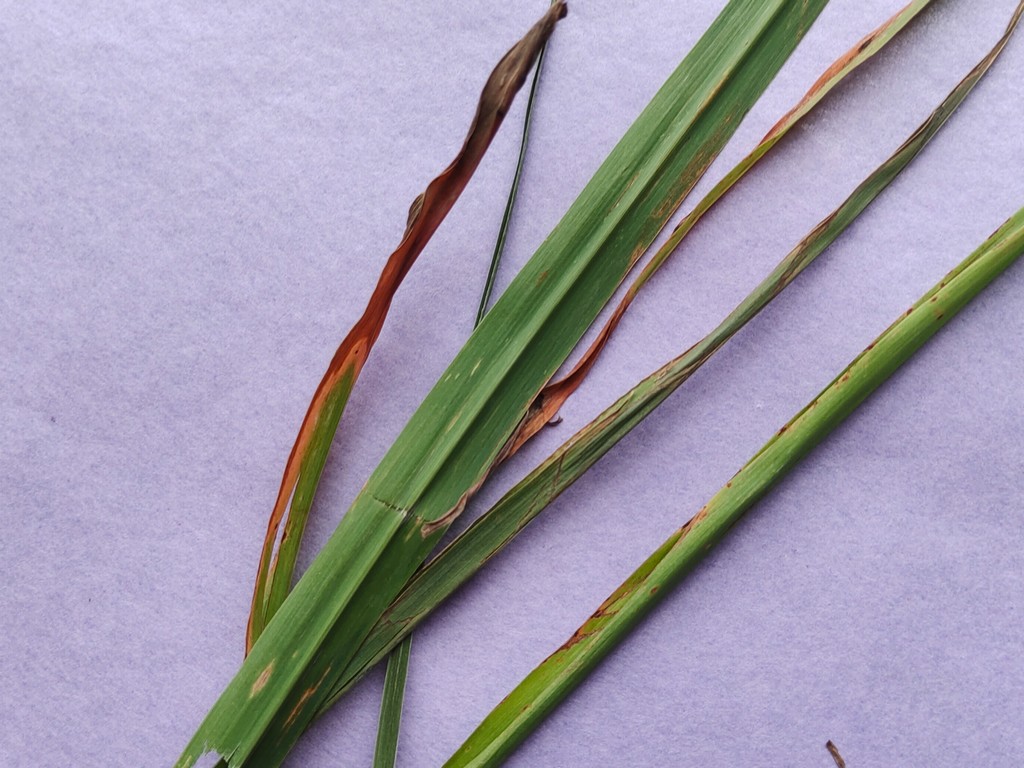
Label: Unhealthy